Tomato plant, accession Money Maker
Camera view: bottom (45 deg); turntable rotation: 210 degrees
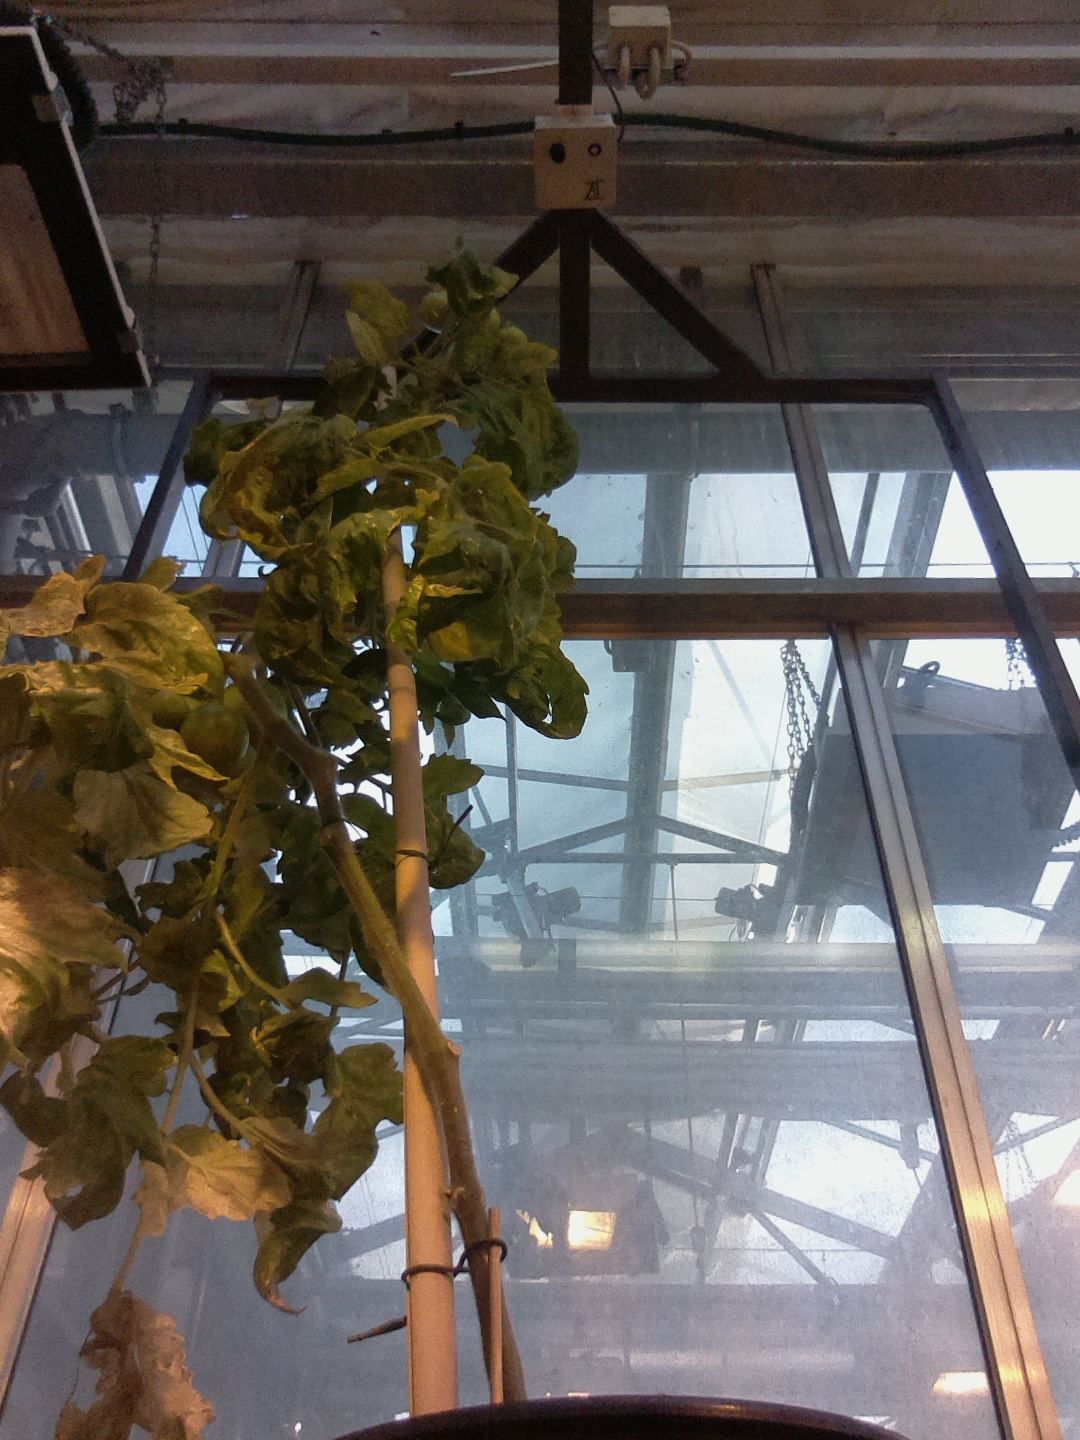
BBCH growth stage 79: 90% -100% of final fruit size